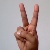
The image shows a hand gesture representing the letter 'V' in Indian Sign Language.